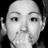
Emotion: surprise